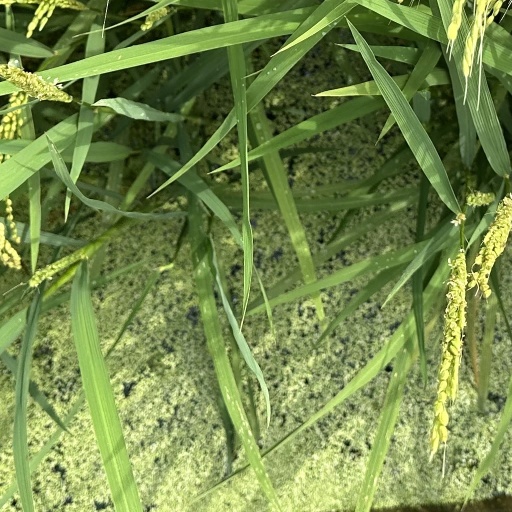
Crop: rice